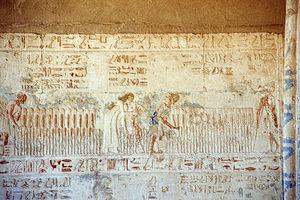
Arsamès ou Arshama est un dignitaire perse sous l'empire achéménide, satrape d'Égypte sous la domination perse dans la seconde moitié du Vᵉ siècle avant notre ère.
La période macédonienne commence en Égypte après le règne du dernier roi de la seconde domination perse, Darius III.